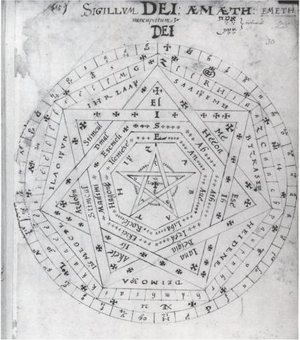
Le système magique connu sous les noms de magie énochienne ou magie Angélique résulte des travaux du docteur John Dee et de son medium Edward Kelley. Outre le contexte kabbalistique classique de la magie occidentale, il s'appuie sur une langue originale : l'énochien, ou langue des anges.